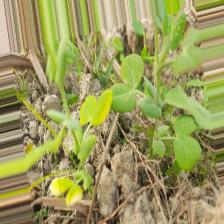
Label: Ascochyta blight